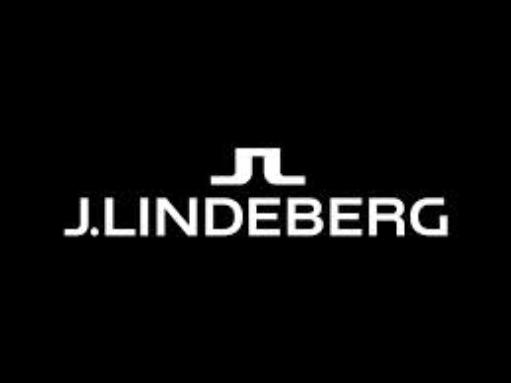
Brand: jlindeberg-1
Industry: Clothes